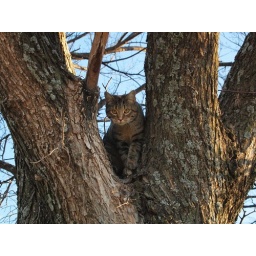
Colors, after getting chased up the tree by the dog